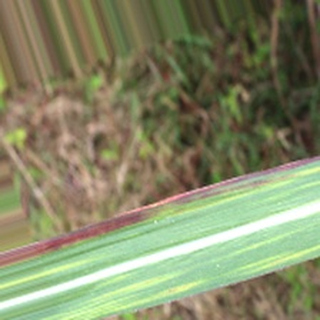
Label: sugarcane_bacterial_blight